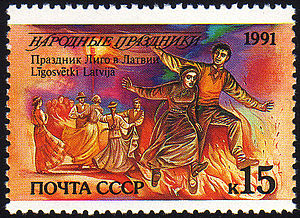
Sankthans / Gamle ritualer ved sankthansaften
Sovjetrussisk frimærke fra 1991 med motiv fra lettisk līgo (sankthansaften).
Højtiden Sankt Hans har navn efter Johannes Døberen, hvis fødsel fandt sted et halvt år før Jesu fødsel og er sat til den 24. juni. Datoen kaldes derfor sankthansdag. I nordisk tradition afholdes højtider aftenen før dagen, så sankthansaften fejres den 23. juni, ligesom juleaften fejres dagen før juledag.